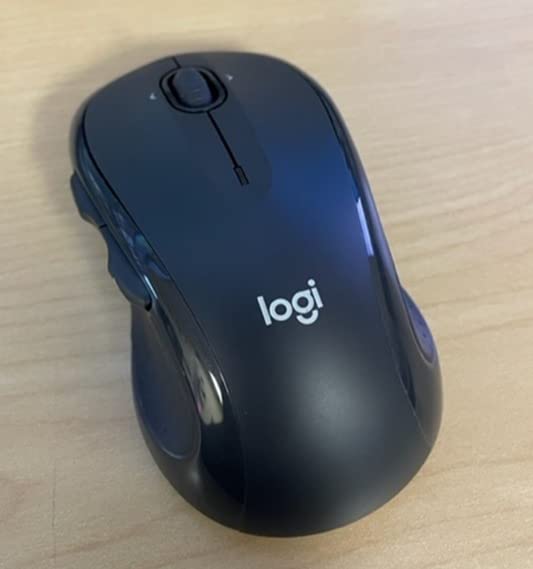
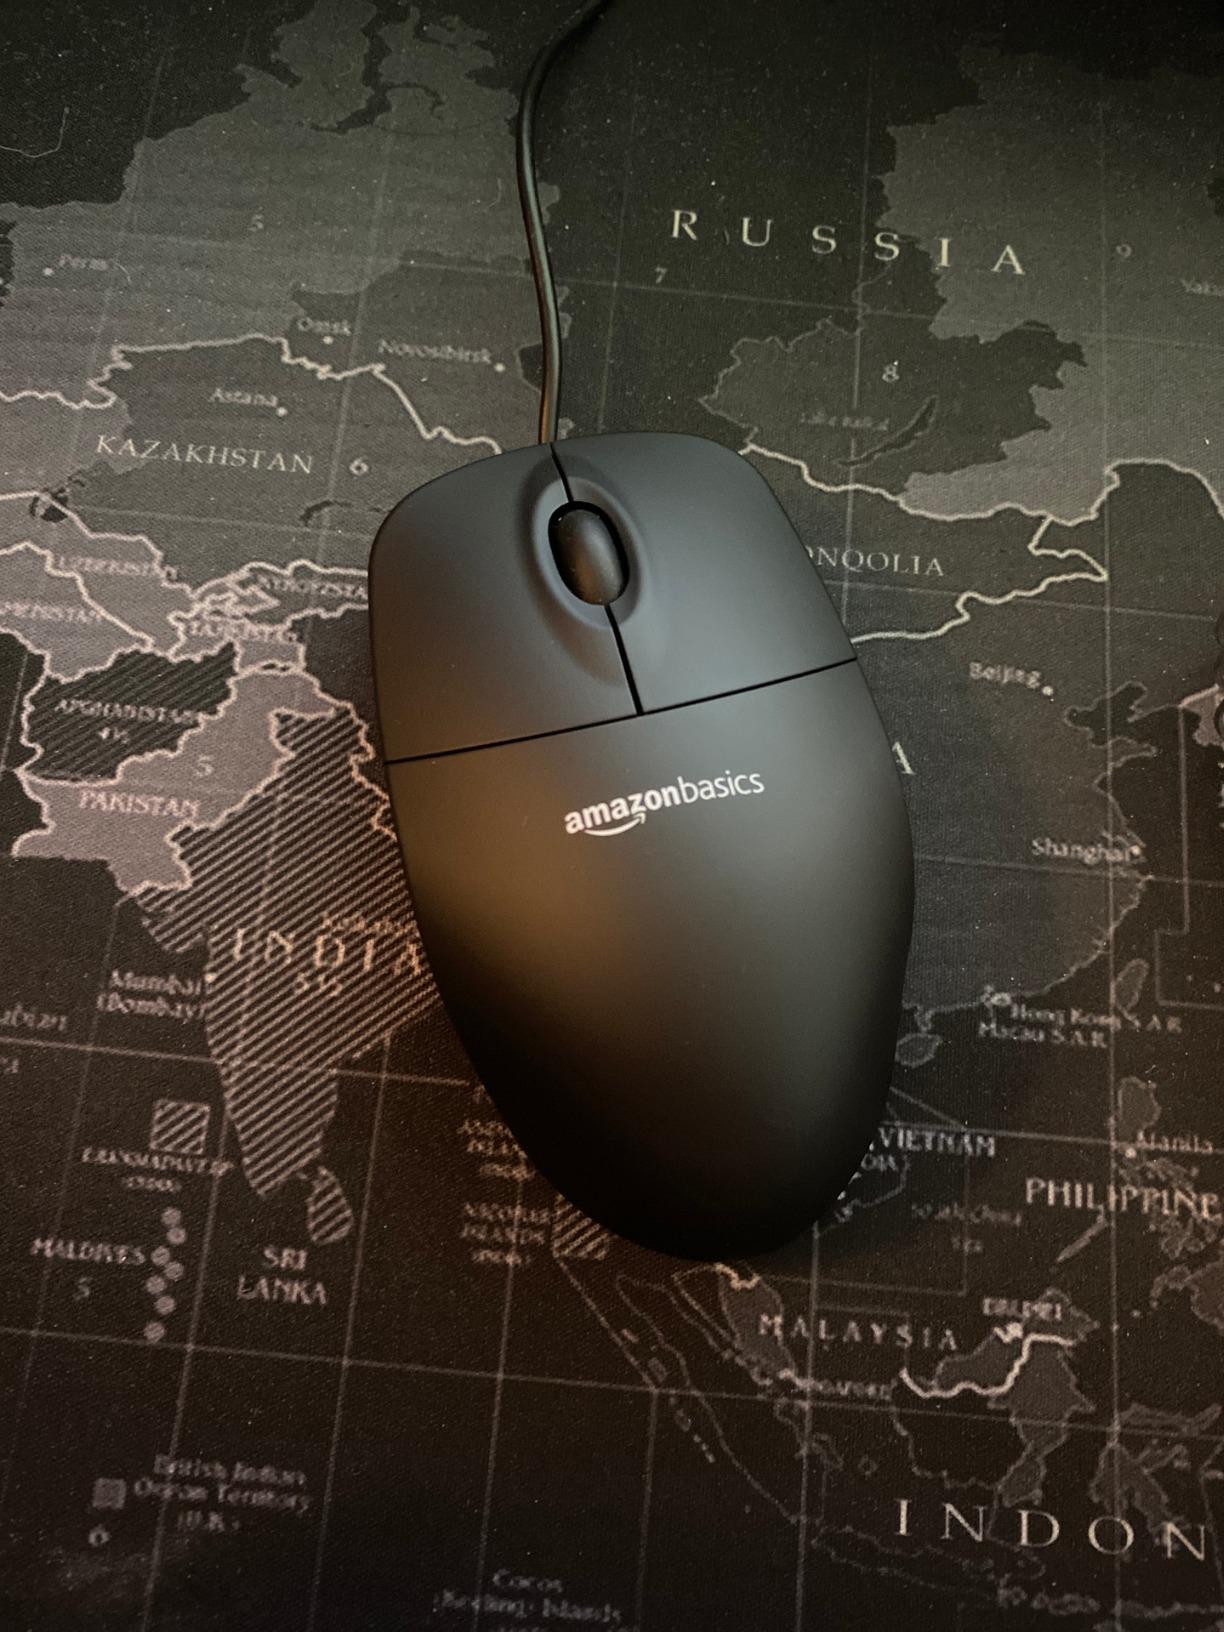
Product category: mouse
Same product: no